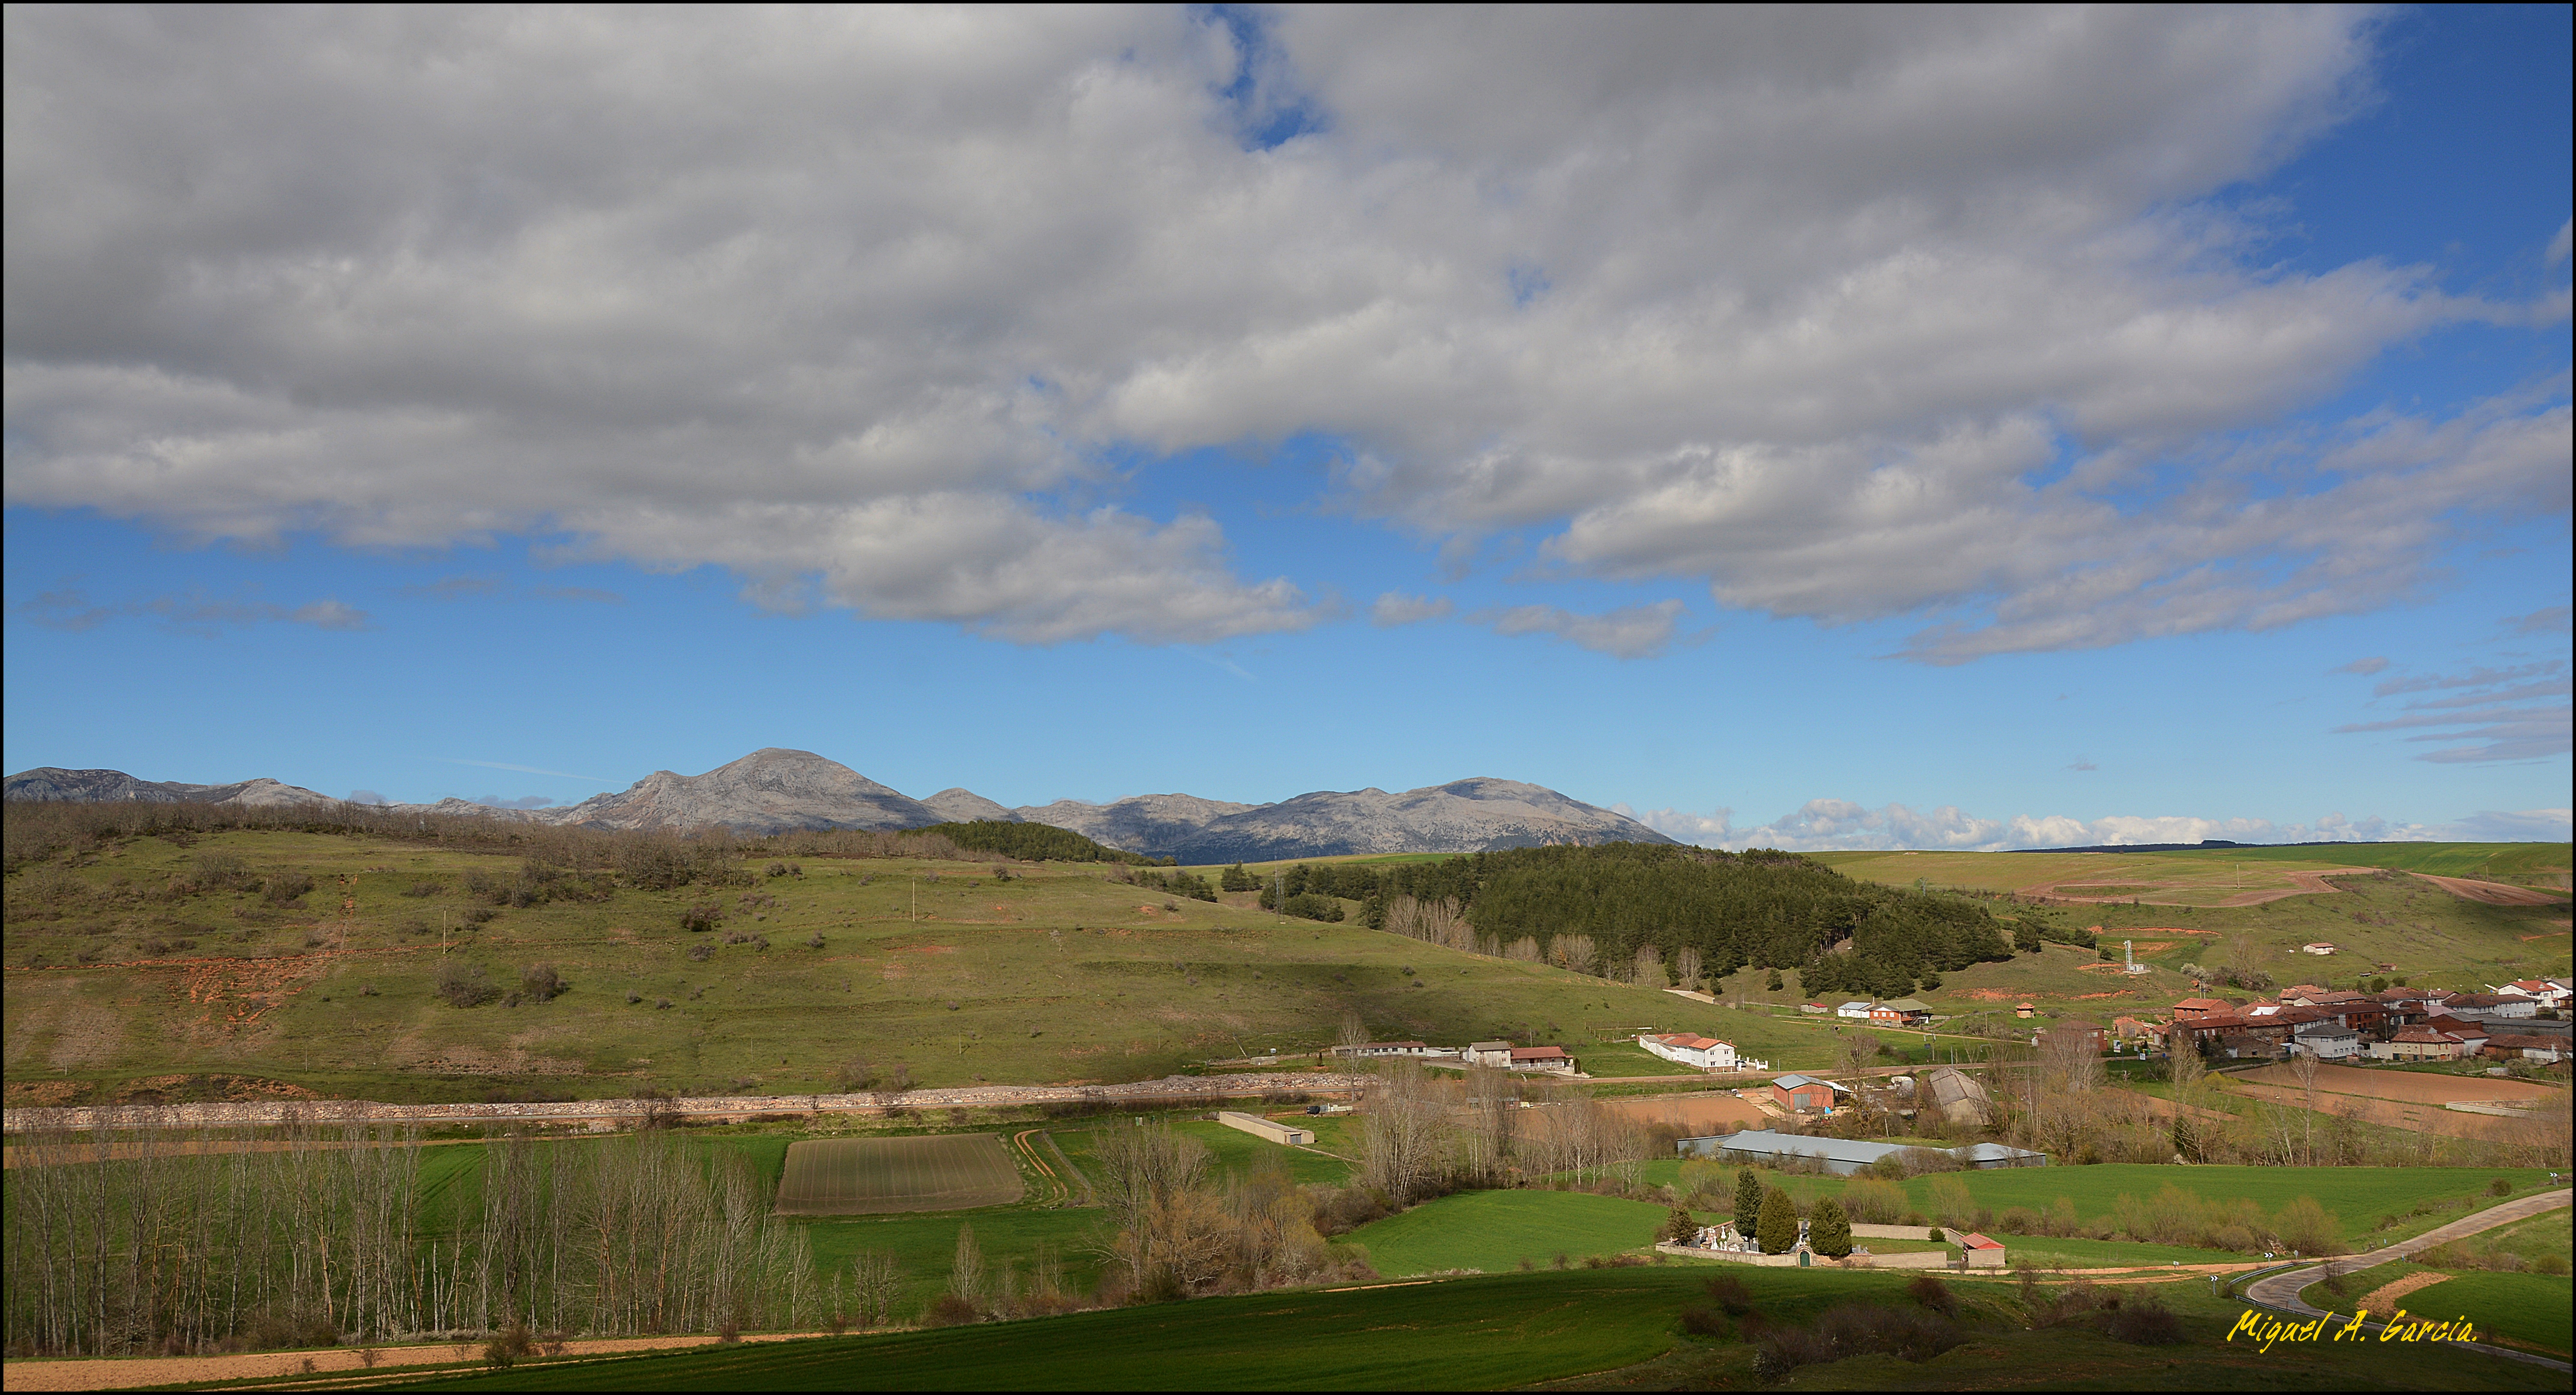
landscape, grass, mountain, cloud, sky, field, meadow, hill, lake, valley, mountain range, panorama, pasture, reservoir, plain, grassland, plateau, paisaje, cielo, nubes, airelibre, campo, nube, prado, colina, respenda, loch, montana, rural area, geographical feature, mountainous landforms